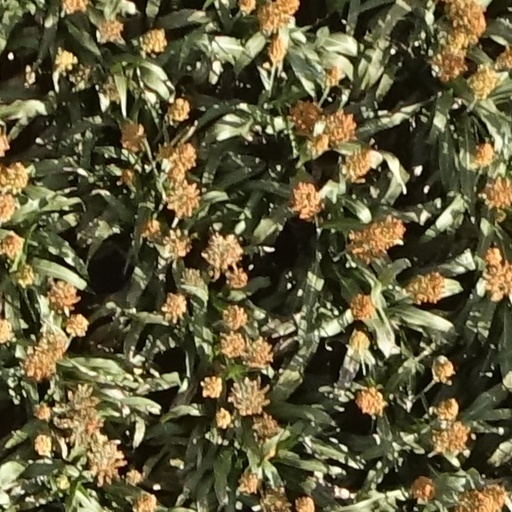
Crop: sorghum